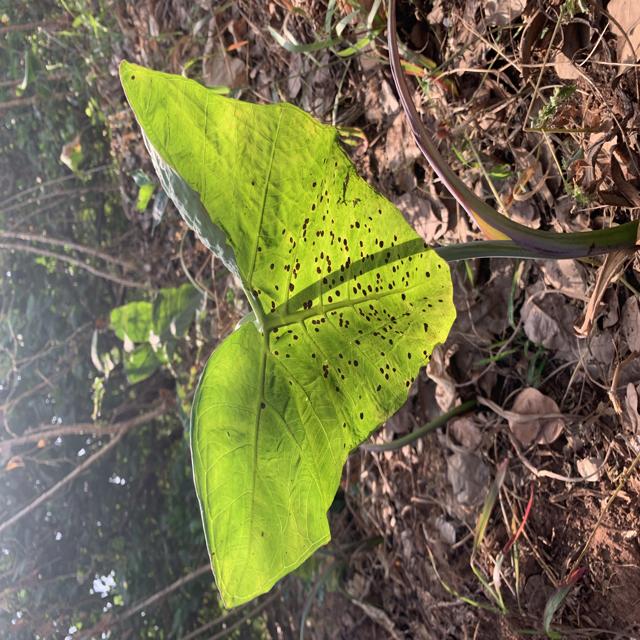
Label: Early_Blight